Sustainable Development Goals and Lebanon

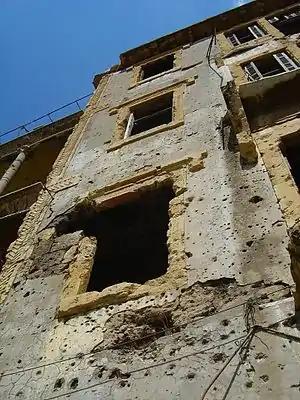
War Damaged Building in Beirut

In 2000, the United Nations General Assembly embraced the Millennium Declaration, setting eight worldwide targets – the Millennium Development Goals to be achieved by 2015. The MDGs targeted different critical issues from poverty and education to the private sector's enrollment in the country's advancement. Lebanon submitted two reports on the Millennium Development Goals, in 2003 and 2008 respectively. The second report made eight recommendations, which included the need to create a private-public partnership for health, the promotion of the ICT sector as an economy driver, promote development finance and facilitate favorable market access for Lebanese goods and WTO accession.